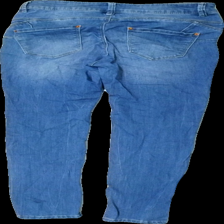
View: back
Type: Jeans
Category: Ladies
Brand: Not in the list
Brand text on label: D-denim(Gekås)
Colors: Blue
Material: 100% bomull
Cut: Tight
Size: 40
Season: All
Damage: lös tråd
Damage location: top right
Price range: <50
Recommended usage: Reuse
Description: blåa jeans
Comment: skrynkliga